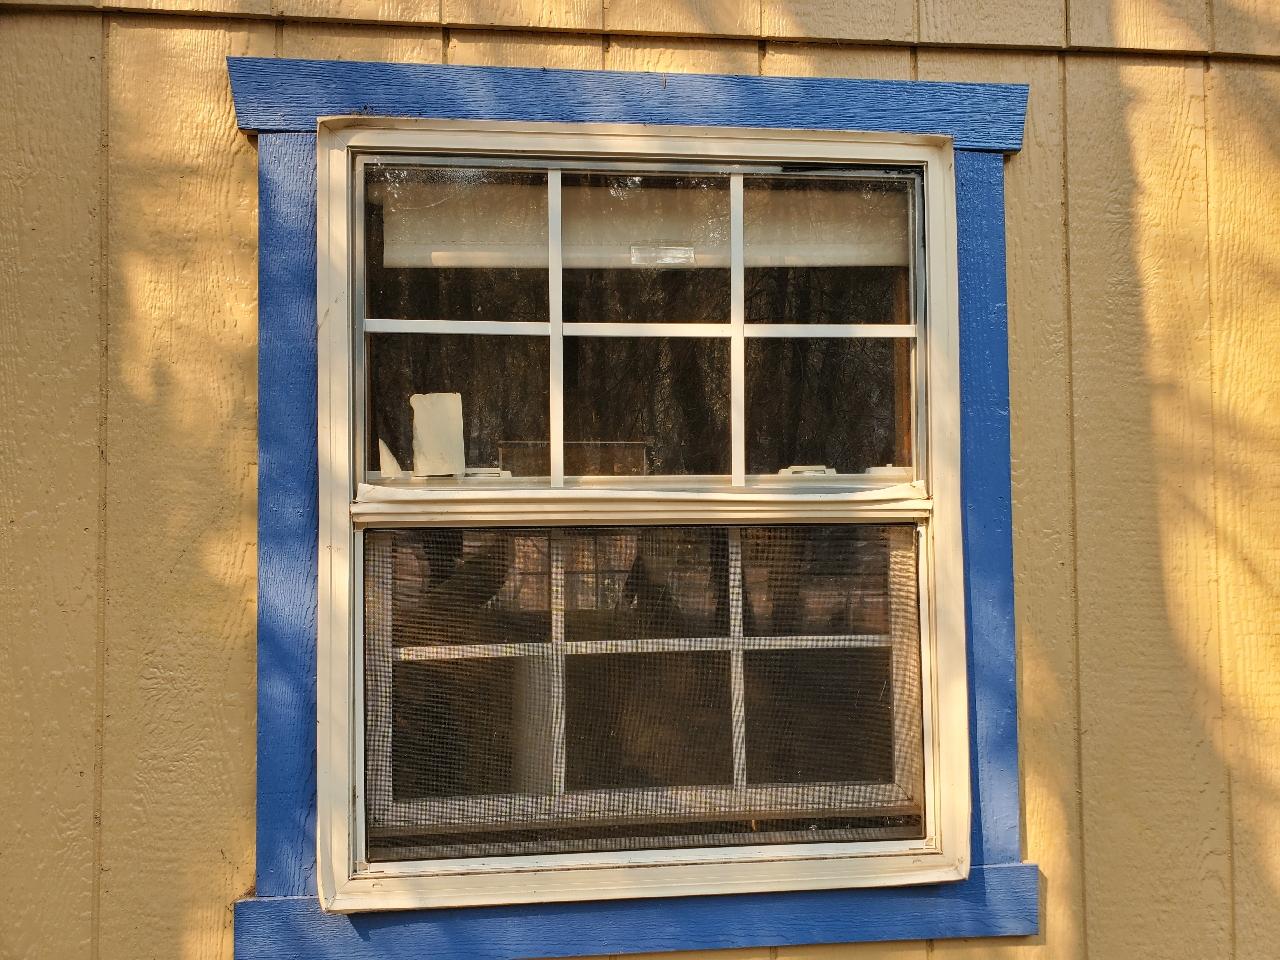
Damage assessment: affected